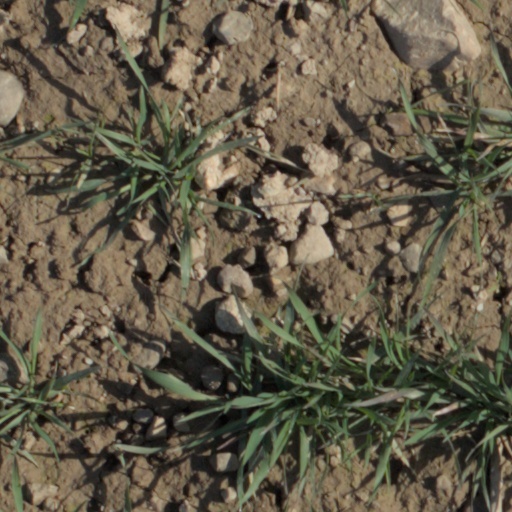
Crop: wheat